Mitch Goudy

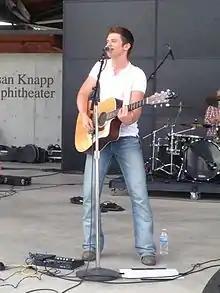
Mitch Goudy performs at the Iowa State Fair

Mitch Goudy (born November 2, 1994), also known as "Rowdie" Mitch Goudy, is an American country singer, songwriter, guitarist, and record producer from Iowa. He records on Third Floor Records. In 2014, Goudy was on the Country Music Association "Who New to Watch" list.